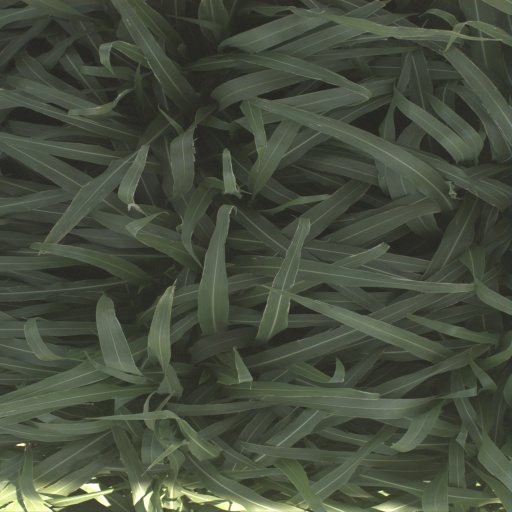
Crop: sorghum